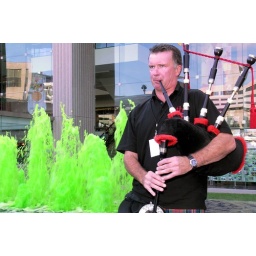
Lone piper in front of the Crown Center Shops; green water in the fountains for the occasion.